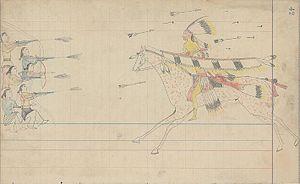
Les Arapahos sont une tribu amérindienne. À l'époque de la colonisation européenne ils vivaient dans les plaines de l'est du Colorado et du Wyoming.